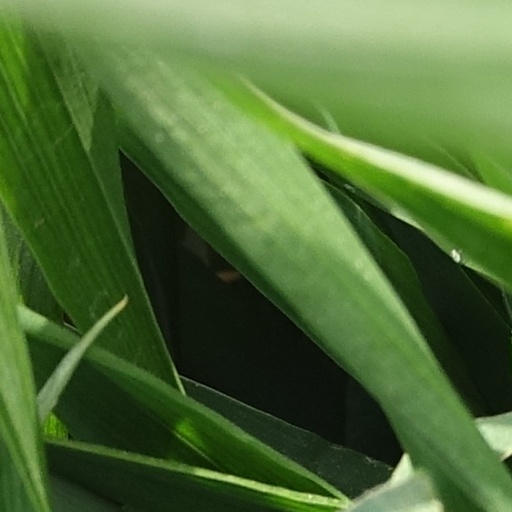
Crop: wheat